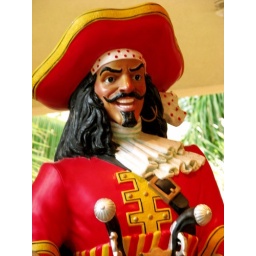
Aye Captain! This is a display at the second floor in a restaurant at the tower marketplace in Oahu.